Estadio BBVA

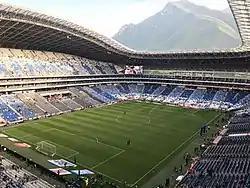
View of Cerro de la Silla from the northwest stands of Estadio BBVA

The stadium is notable for its view of Cerro de la Silla, a prominent mountain with a highest peak of 1,820 m (5,970 ft). The mountain can be seen from the seats located in the northwestern section of the stadium, providing scenic views for fans.